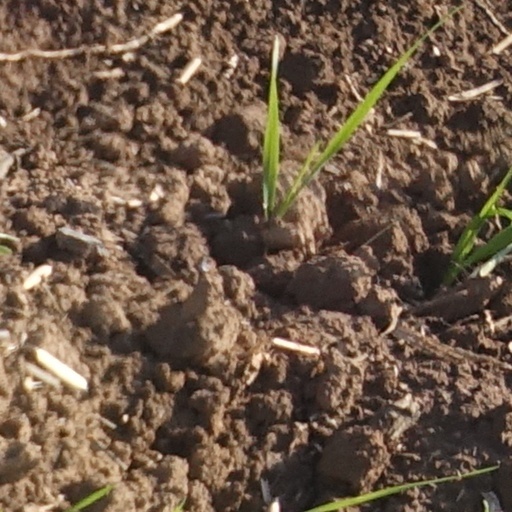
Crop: wheat